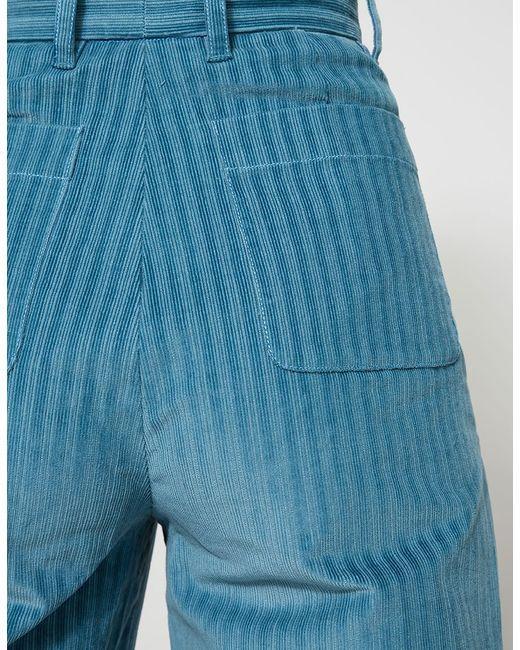
Blaugrüne, verwaschene Jeans aus weichem Denim mit vertikalen Streifen, Freizeitkleidung